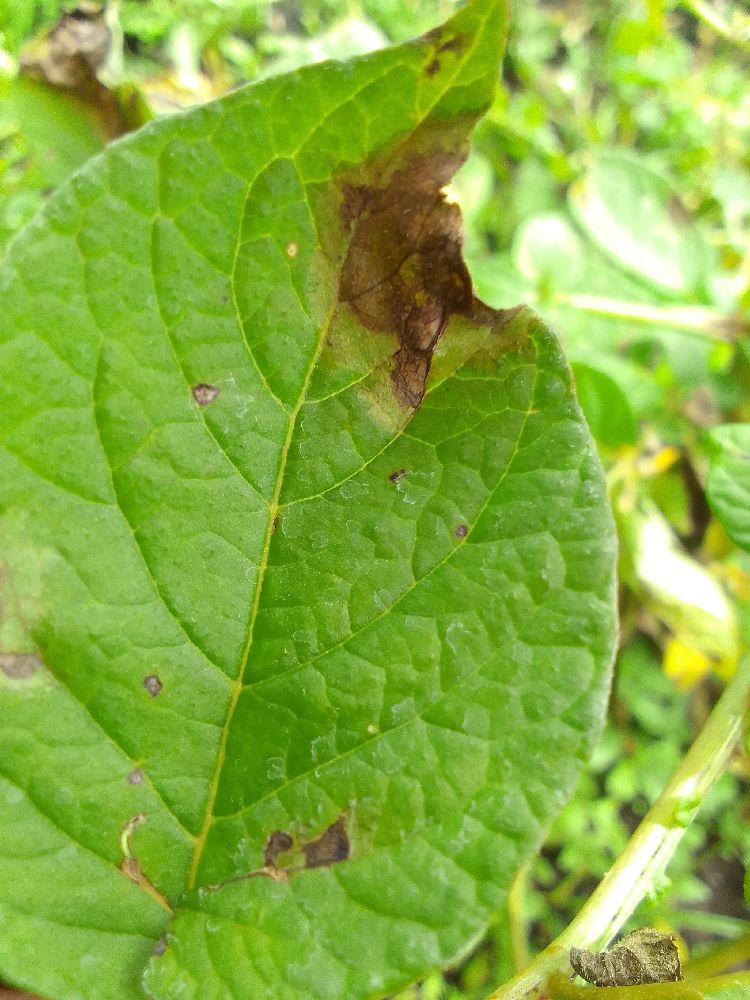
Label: Late blight